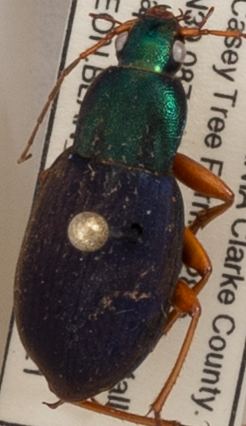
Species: Chlaenius aestivus
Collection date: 2019-05-21
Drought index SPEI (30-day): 0.8
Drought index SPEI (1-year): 2.09
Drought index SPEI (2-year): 2.09